Shizutani School

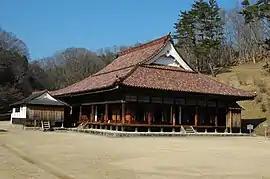
Shizutani School Auditorium (National Treasure)

The was a school for the common people opened by the Okayama Domain in the early Edo period. It is located in Bizen in the Okayama Prefecture of Japan. The has been designated by the Ministry of Education, Culture, Sports, Science and Technology of the government of Japan as National Treasures in the building/structure category.